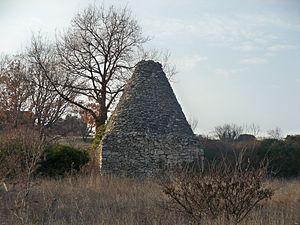
«
Un cabanon pointu est une cabane en pierre sèche à base circulaire ou carrée et à toit conique ou parfois pyramidal que l'on rencontre dans une zone allant de Forcalquier et Mane dans les Alpes-de-Haute-Provence à Apt dans le Vaucluse. Le nom a été popularisé par des cartes postales du début du XXᵉ siècle. Un « cabanon pointu » servait, selon le cas, d'abri champêtre, de remise à outils, de grangette, d'écurie, de bergerie au petit peuple des campagnes et des bourgs dans la deuxième moitié du XVIIIᵉ siècle et au XIXᵉ siècle.
Apt est une commune française, sous-préfecture du département de Vaucluse, dans la région Provence-Alpes-Côte d'Azur.